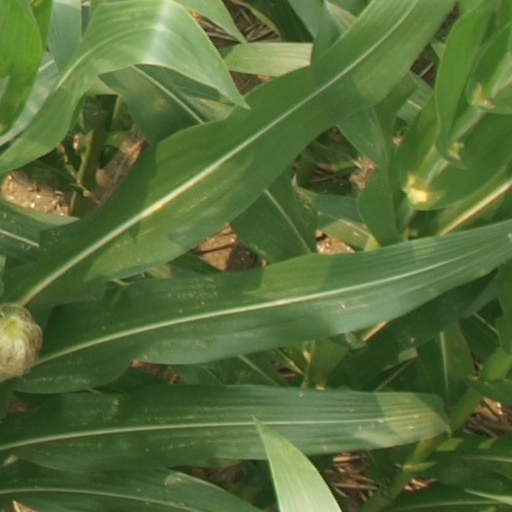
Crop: maize; corn